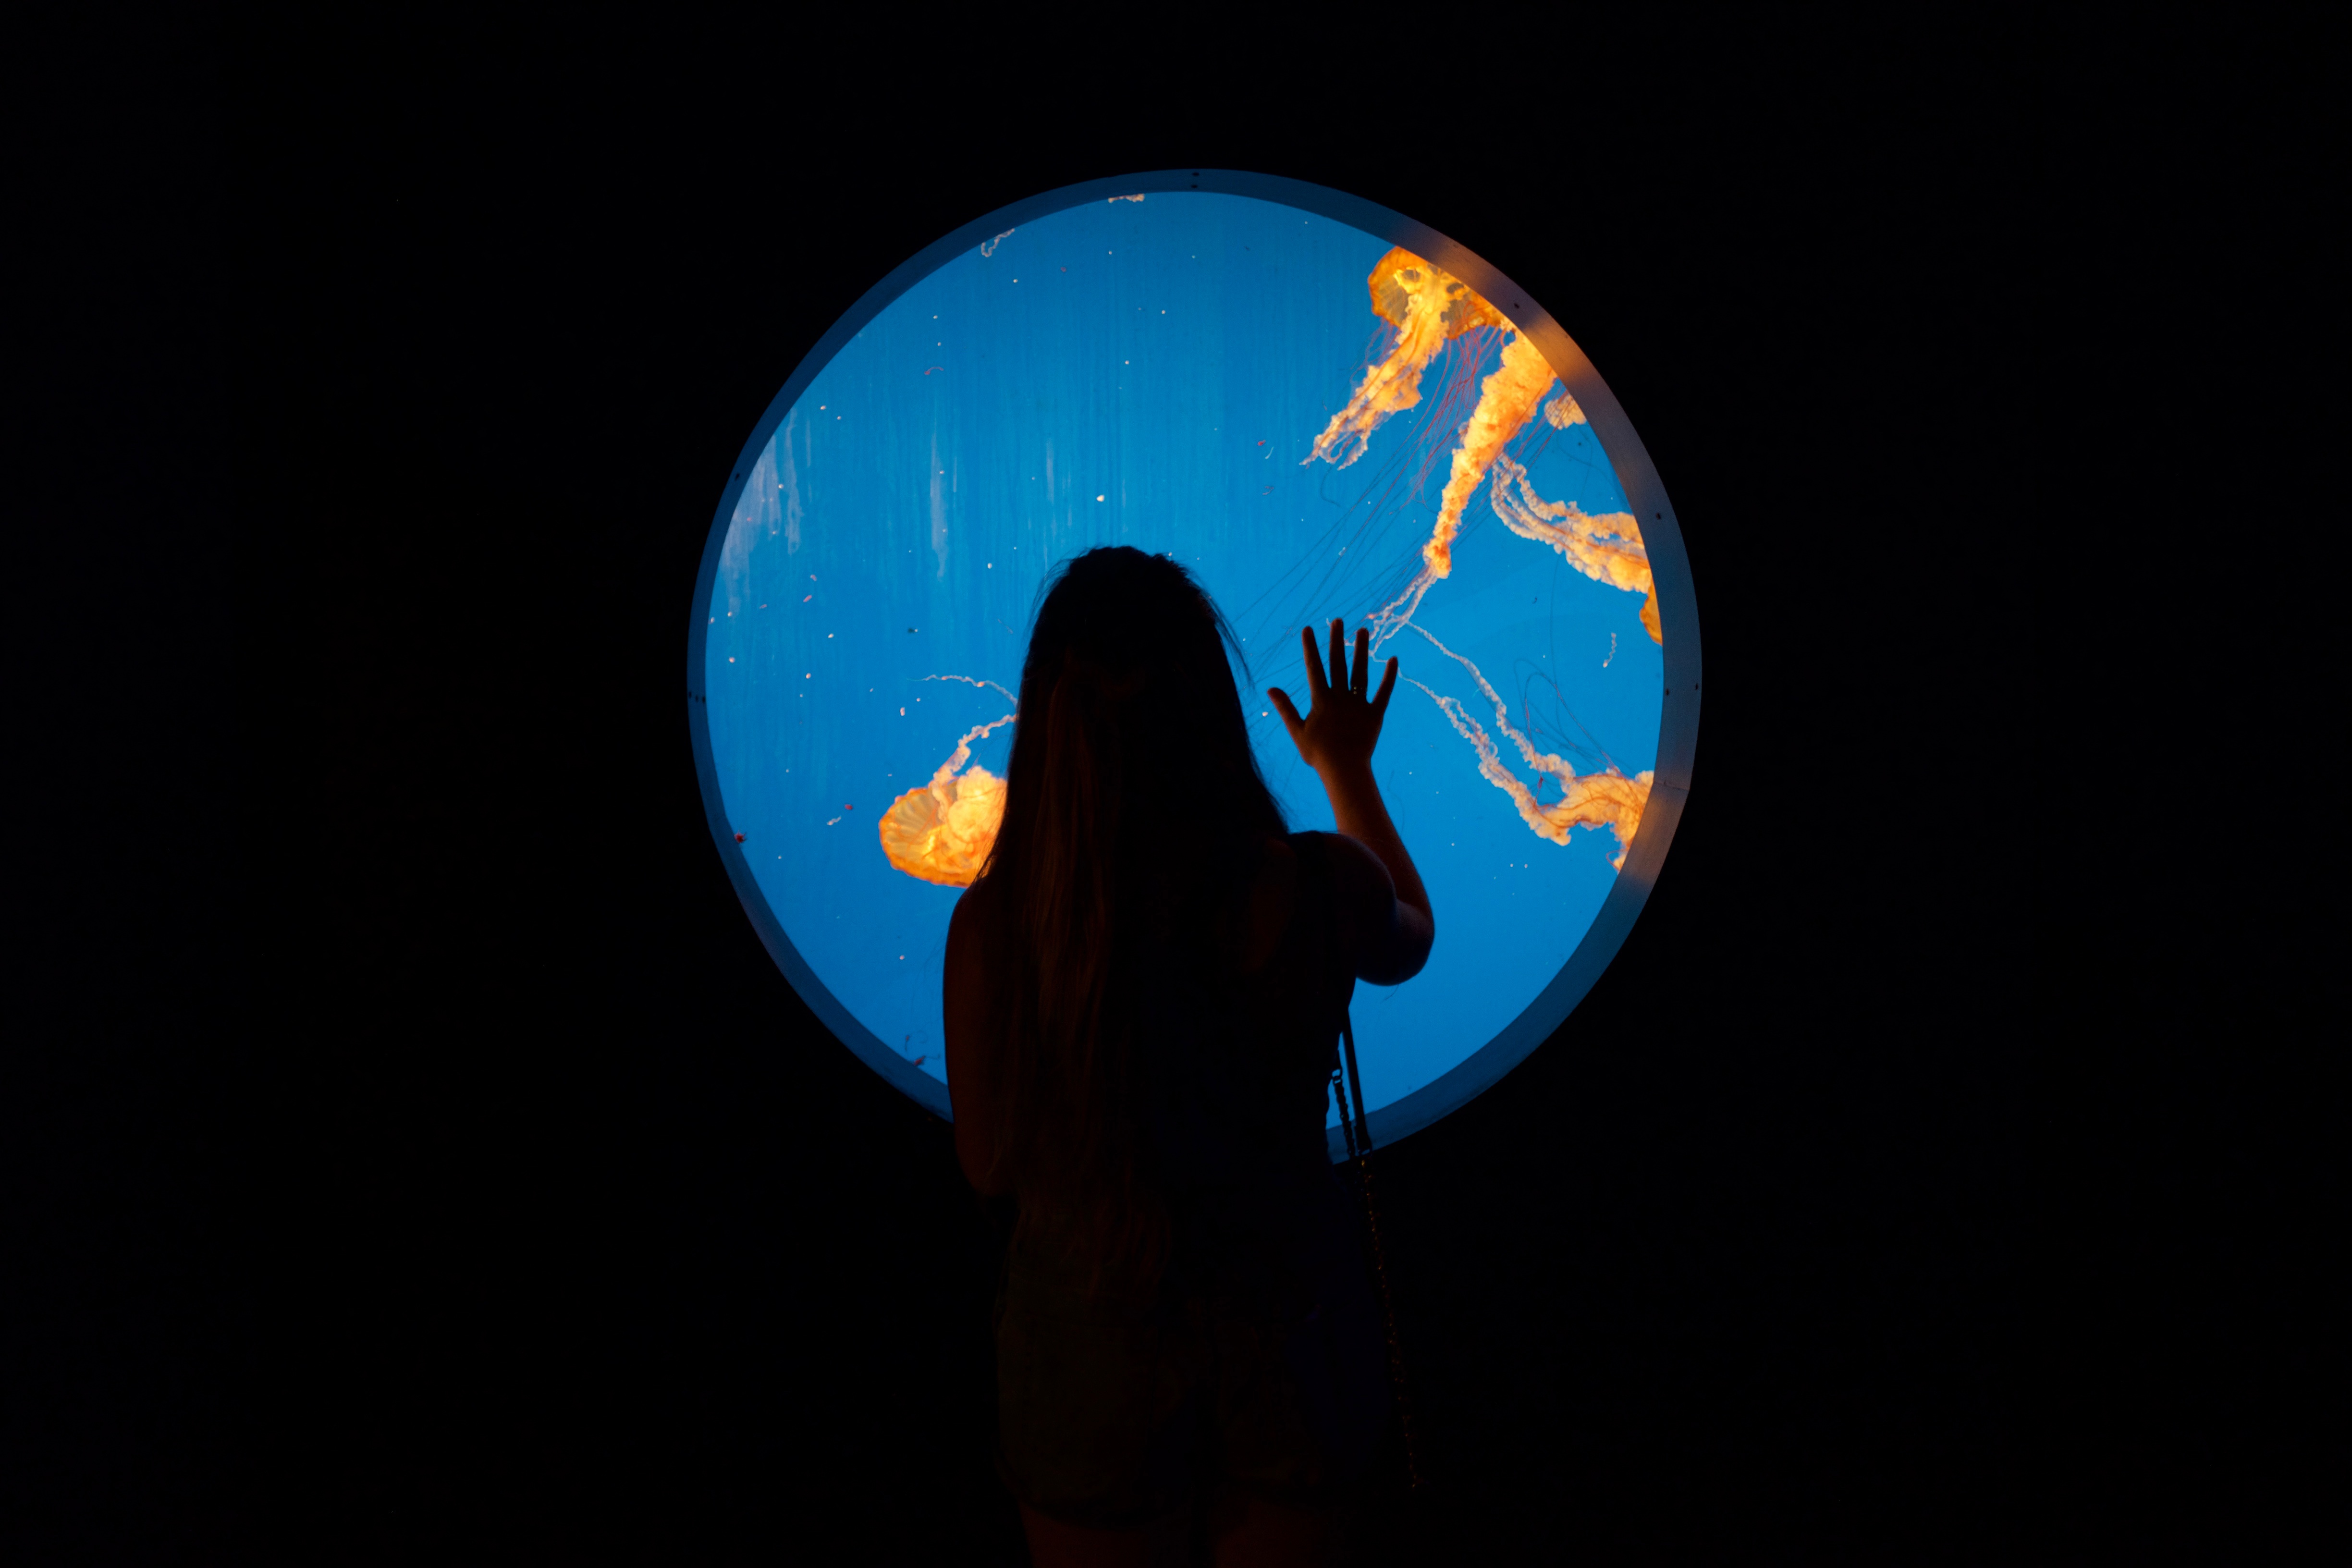
light, night, reflection, color, darkness, blue, circle, earth, shape, atmosphere of earth, computer wallpaper